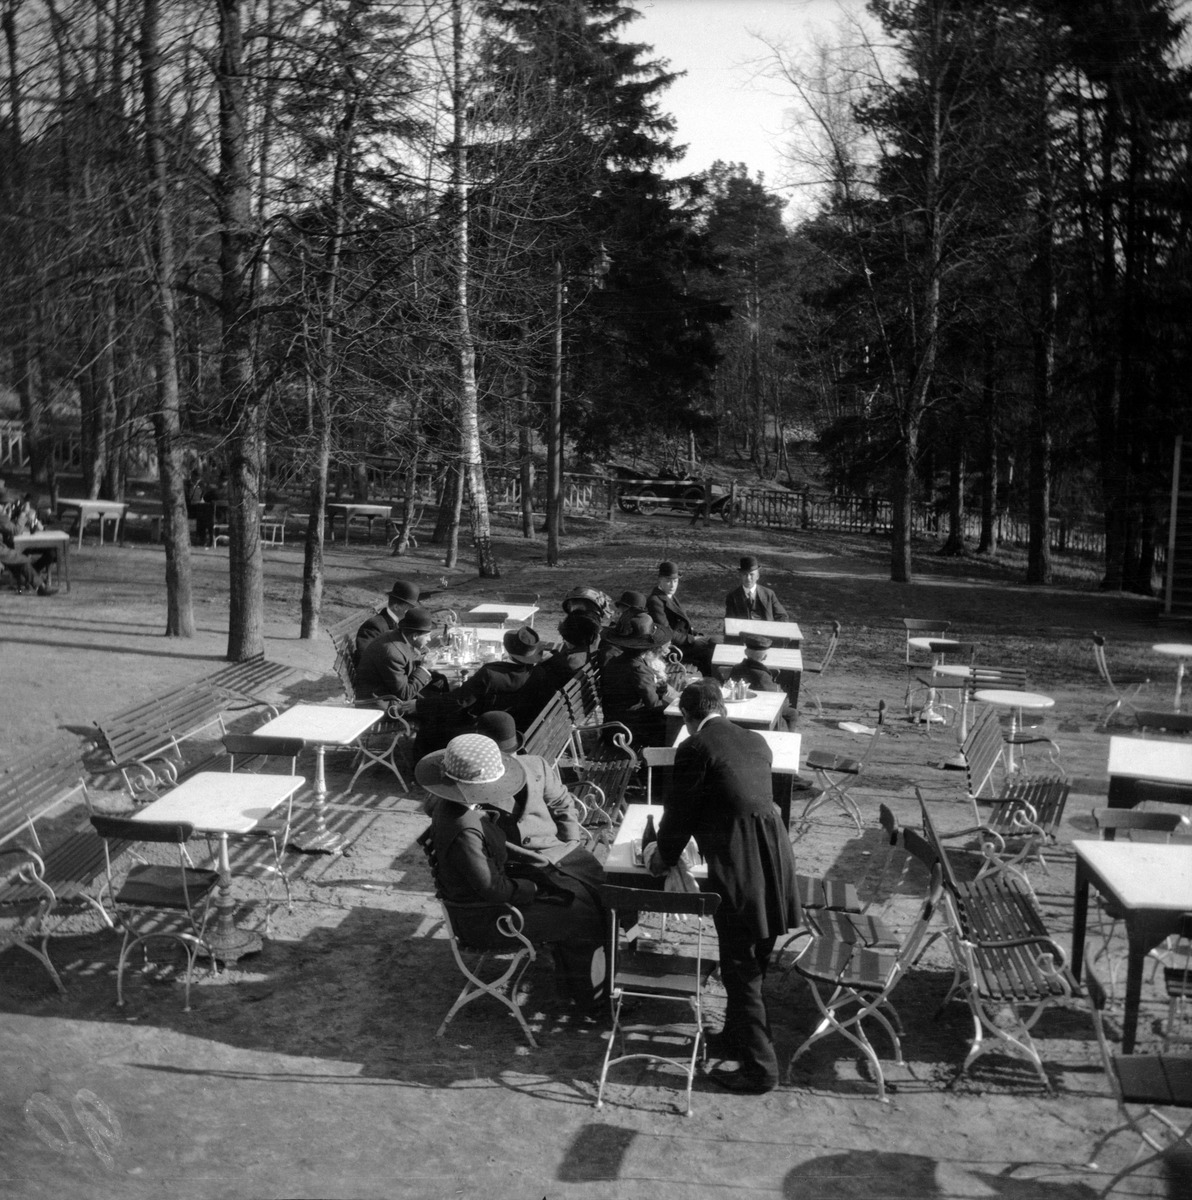
Ravintola Alppila
sisällön kuvaus: Ravintola Alppila. Ulkopöytiä. mustavalkoinen
Kuvaaja: Timiriasew, Ivan, valokuvaaja
Ajankohta: kuvausaika 1910 -luku
Paikka: Suomi, Uusimaa, Helsinki, Alppila Helsinki, Helsinki
Aiheet: Ravintola Alppila, ravintolat, tarjoilijat